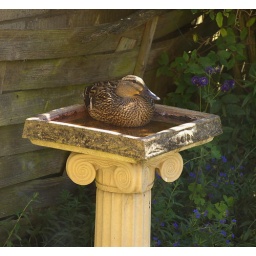
Mallard in bird bath on hottest day of year so far